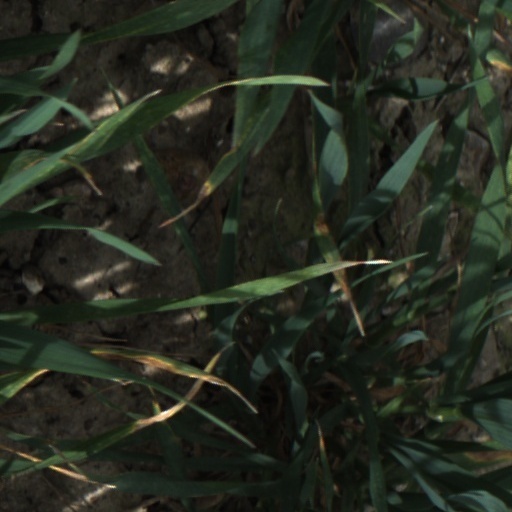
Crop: wheat